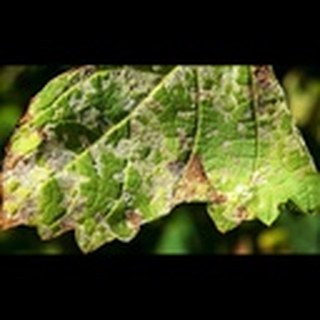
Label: cotton_powdery_mildew